Bitch Hug

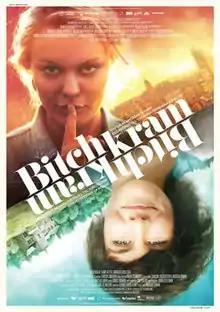
Film poster

Bitch Hug is a 2012 Swedish drama film directed by Andreas Öhman. It stars Linda Molin as Kristin, and Fanny Ketter as Andrea, as the main characters. The movie was filmed in the Sundsvall fjord area in 2011.